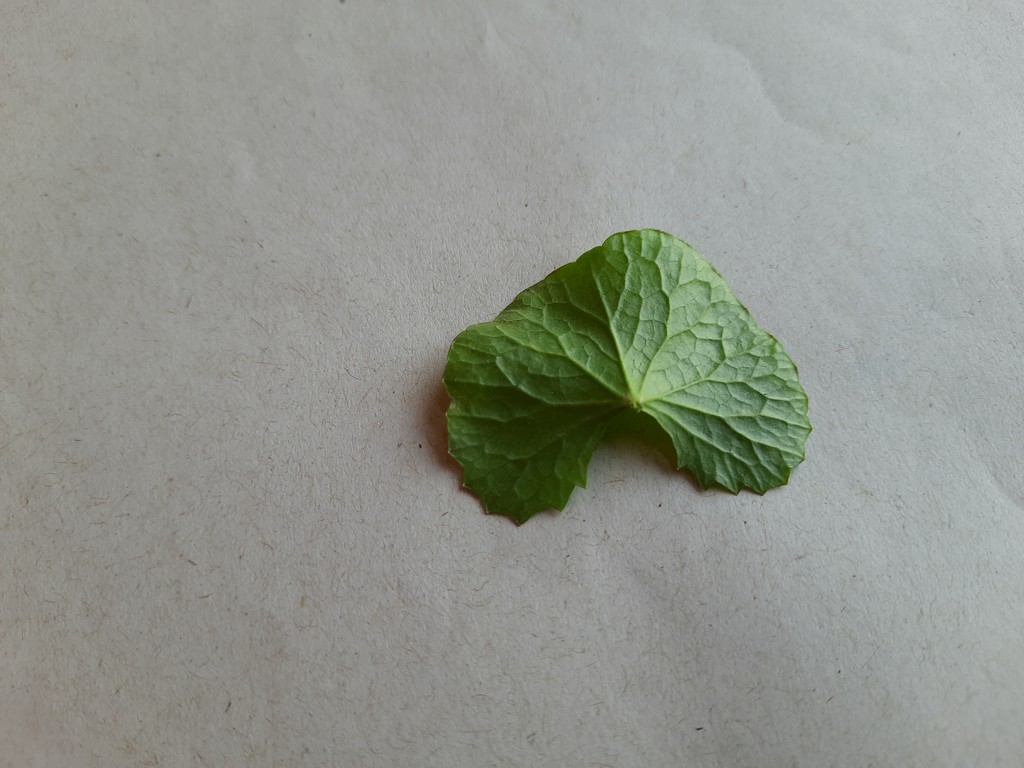
Label: Healthy